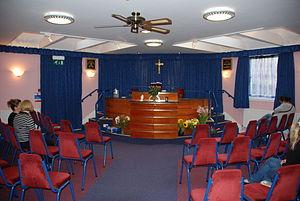
Intérieur d'une Eglise Spiritualiste. Ici à Portobello, banlieue d'Edimbourg.
L’Église Spiritualiste est issue du mouvement spiritualiste anglo-saxon qui débuta dans les années 1840 aux États-Unis. Bien que les Églises Spiritualistes existent dans le monde entier, on les rencontre essentiellement dans les pays de langue anglaise. En Amérique du Nord, la plupart de ces Églises sont affiliées à la « National Spiritualist Association of Churches », alors qu’au Royaume-Uni elles sont rattachées à la « Spiritualists’National Union ». Par ailleurs, divers courants similaires indépendants situés en Afrique ou sur le continent américain revendiquent également la dénomination d’Église Spiritualiste.
Le spiritualisme moderne anglo-saxon est un mouvement religieux monothéiste. Fondé sur la croyance en Dieu, il se distingue par la croyance en une communication possible avec les défunts. Ceux-ci pouvant être contactés par de simples individus ou par des médiums entraînés, dans le but de recueillir des informations sur la vie après la mort.